Zach Callison

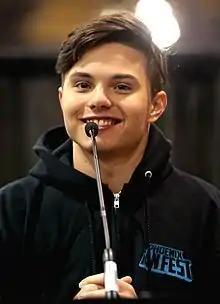
Callison in 2017

Zachry Dean Callison (born October 23, 1997) is an American actor and singer. He is primarily known as the voice of the titular character Steven in the "Steven Universe" franchise.